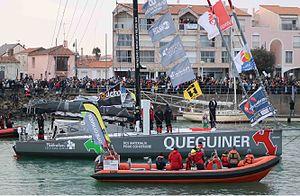
Arrivée de Yann Eliès aux Sables D'olonne Lors du Vendée Globe 2016-2017
Yann Eliès, né le 31 janvier 1974 à Saint-Brieuc, est un navigateur français. En 2018, il participe à la Route du Rhum sur l'IMOCA Ucar-StMichel. Il est double vainqueur de la Transat Jacques Vabre, en 2017 avec Jean-Pierre Dick puis en 2019 avec Charlie Dalin. Triple vainqueur de la Solitaire du Figaro il remporte le championnat de France de course au large en solitaire en 2004 et 2006. Il remporte à deux reprises le Trophée Jules Verne en tant qu'équipier de Bruno Peyron et participe à deux éditions du Vendée Globe, en 2008-2009 et 2016-2017.